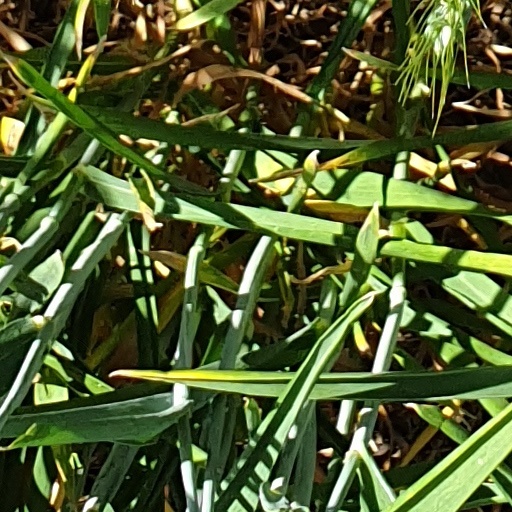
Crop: wheat